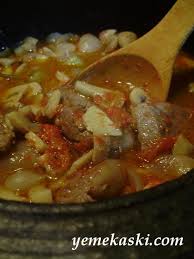
Yemek: et_sote